Kirk–Holden war

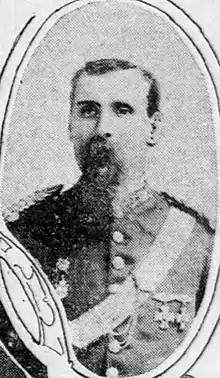
Colonel George Washington Kirk led the militia action in Alamance and Caswell counties.

A total of 82 men in Alamance and 19 in Caswell were detained. Anticipating the militia's action, some Alamance Klan leaders fled the county, though three suspected leaders were successfully captured. Some Klan members who had become disenchanted with the organization's use of violence decided to confess and renounce their ties to the group. Alamance politician James E. Boyd did so, convinced 15 other members to follow suit, and named several other Klansmen to the militia. Frightened by the intervention, they submitted signed confessions to the clerk of court in Alamance in the hopes of obtaining amnesty. Boyd continued to supply Holden with information on the Klan throughout the rest of the campaign. Due to the intervention in Alamance and Caswell, Klan activities in both counties promptly ceased.